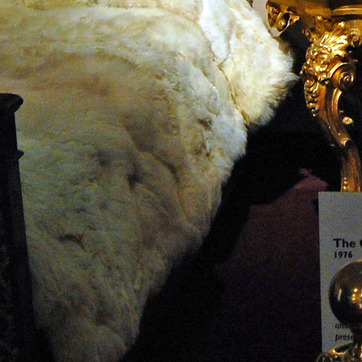
Material: other